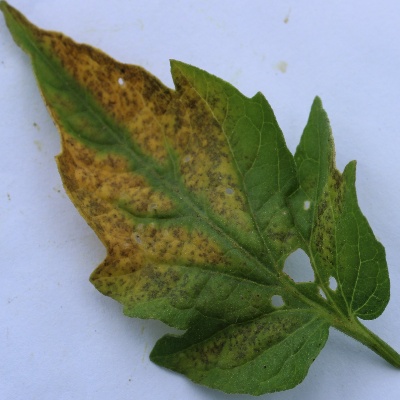
Crop: Tomato
Condition: verticulium wilt